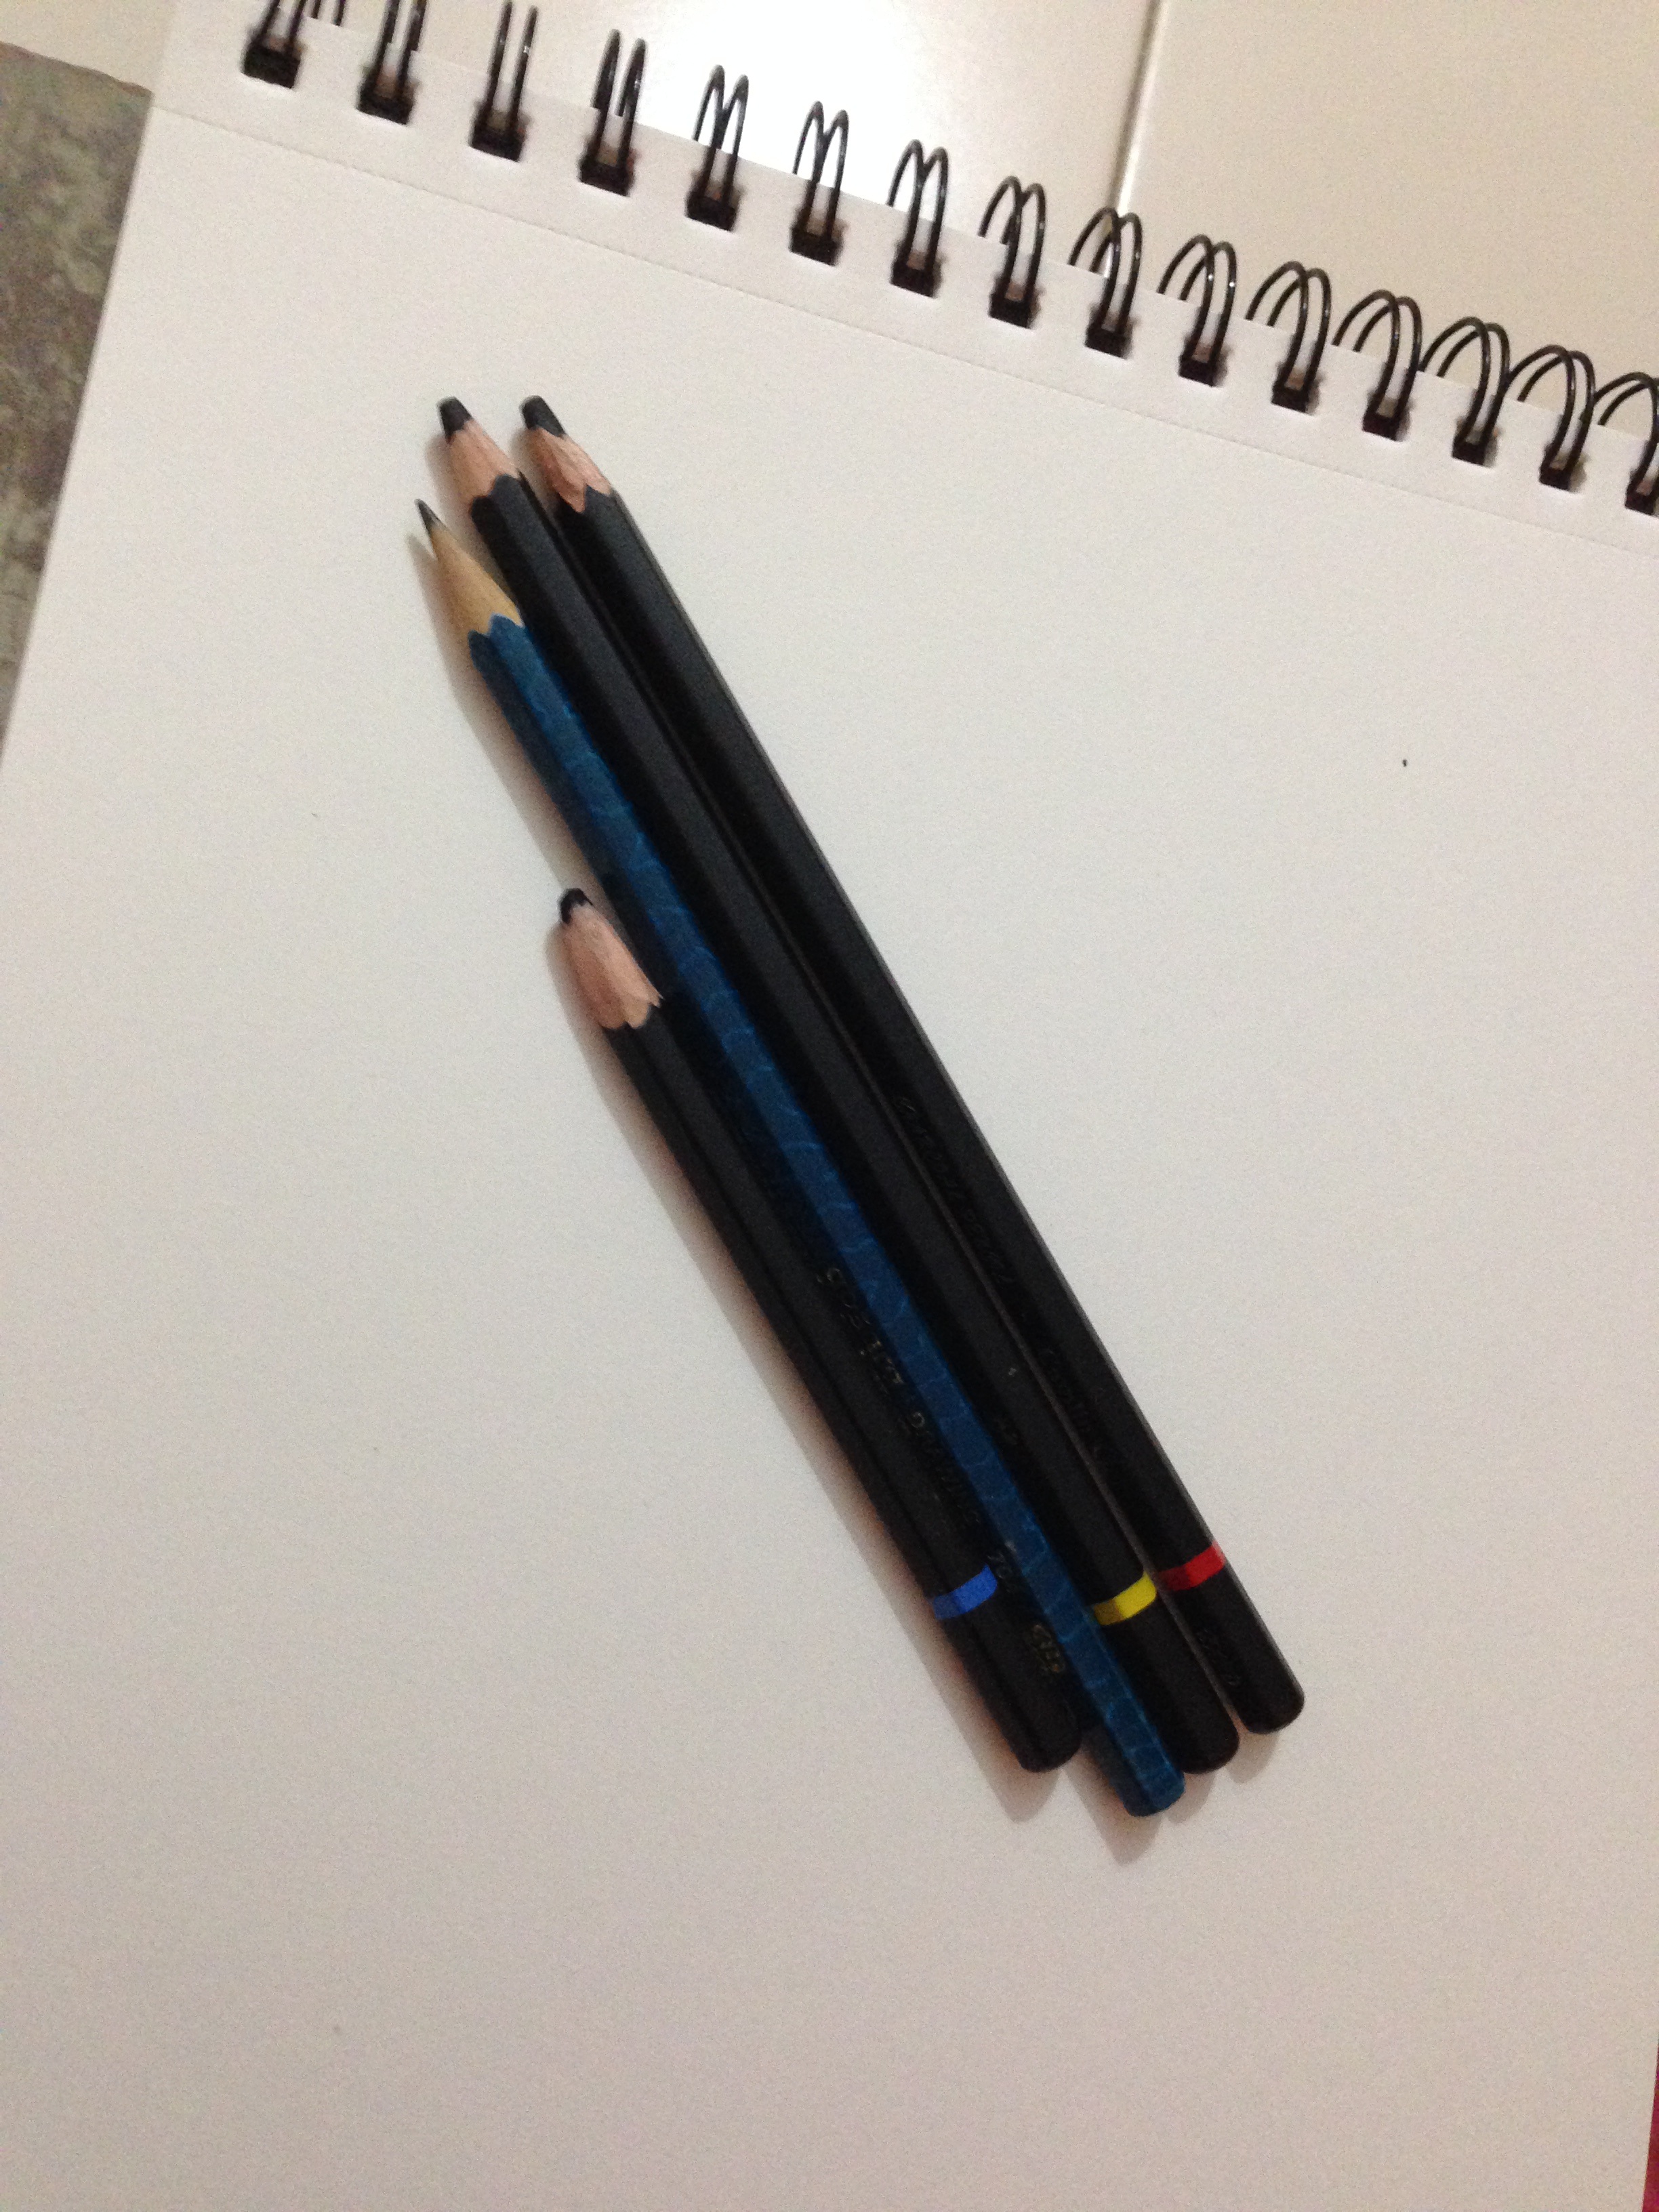
writing, pencil, pen, sketch, drawing, drawing book